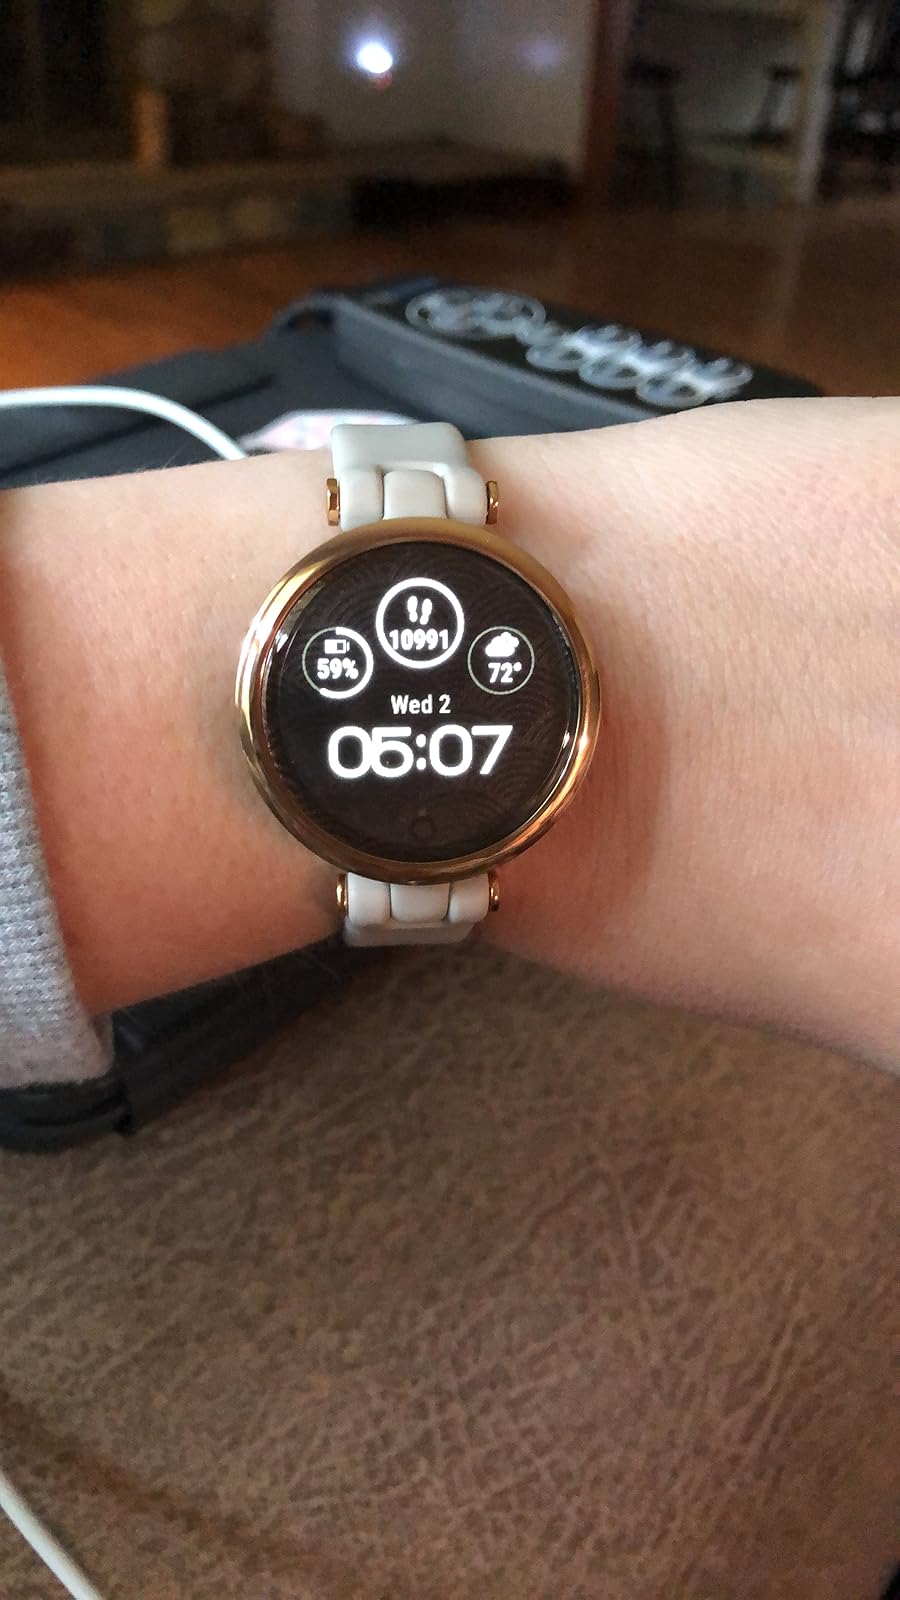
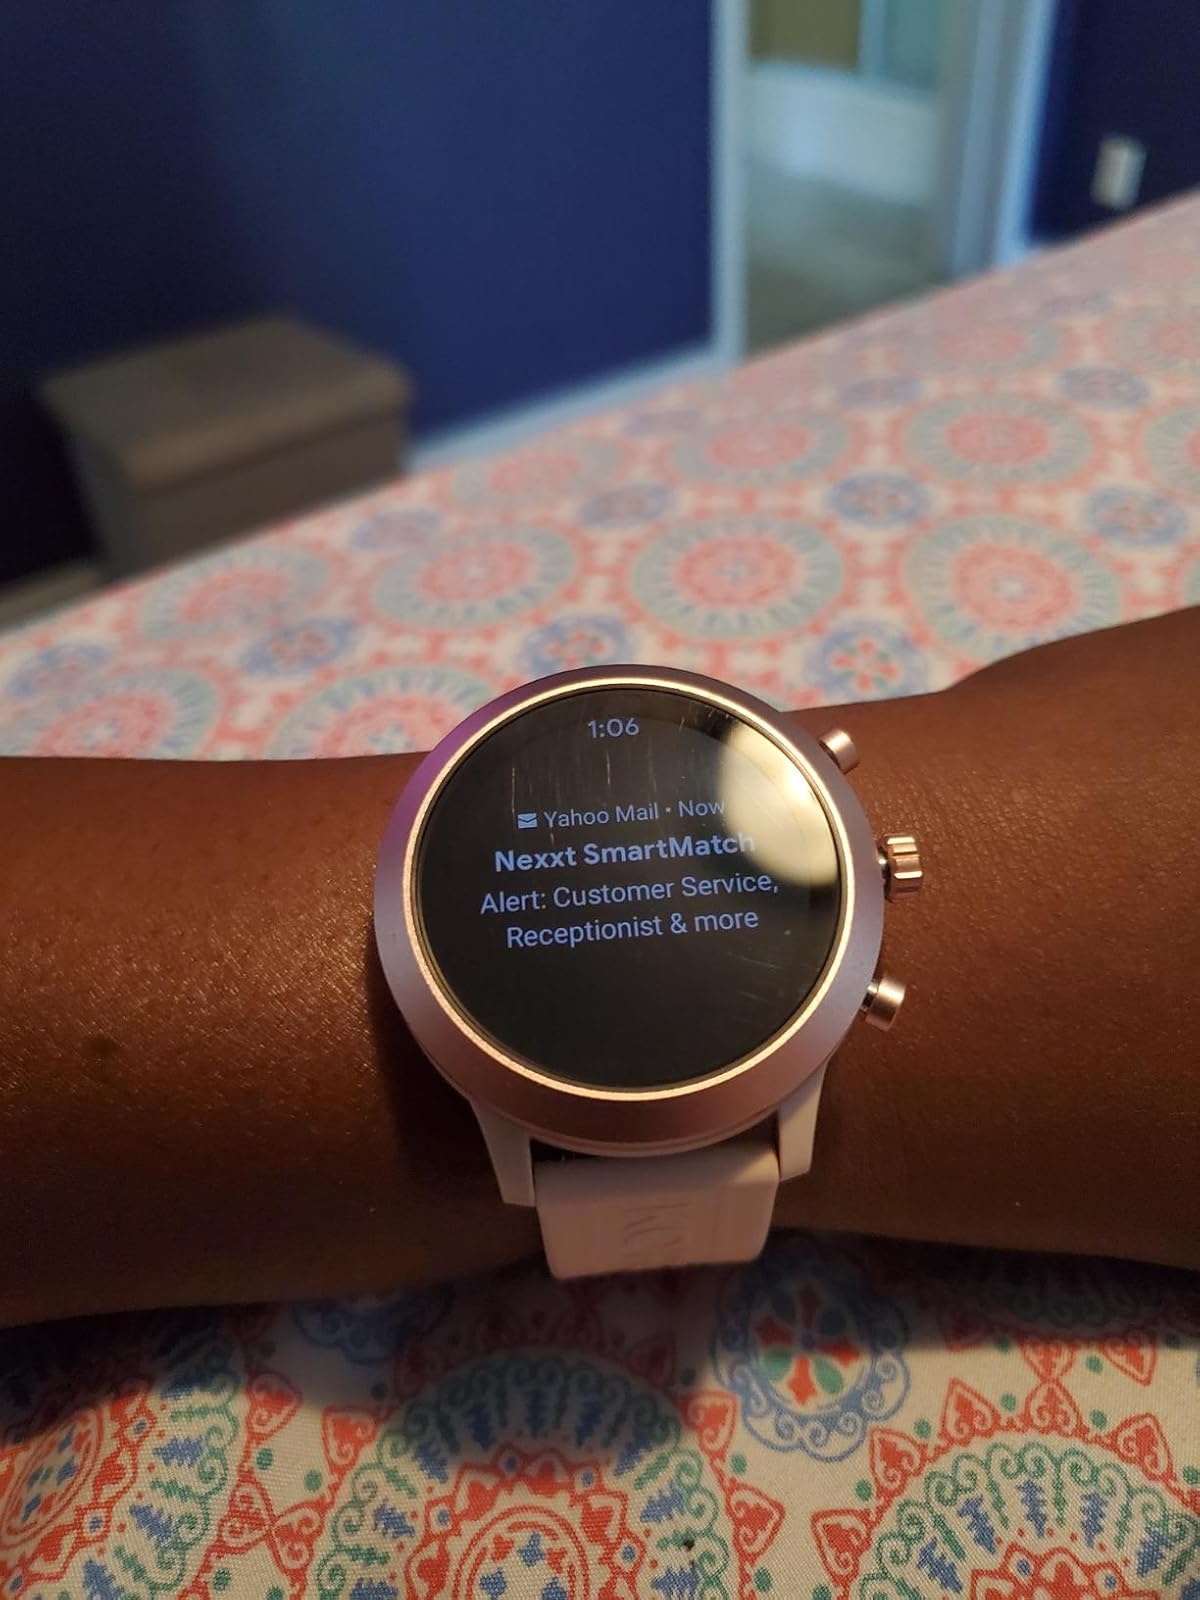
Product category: smartwatch
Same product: no